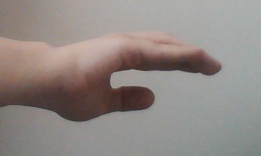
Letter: jeem